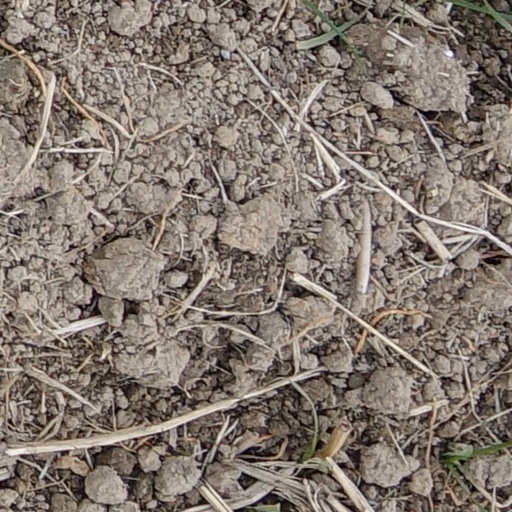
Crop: wheat